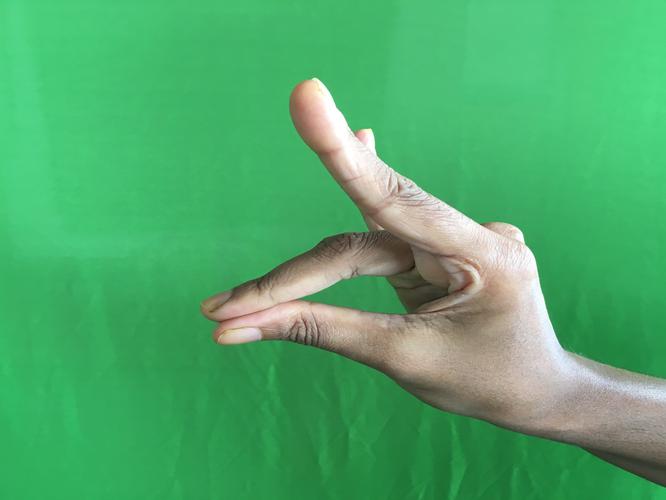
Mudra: Simhamukham
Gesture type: single_hand